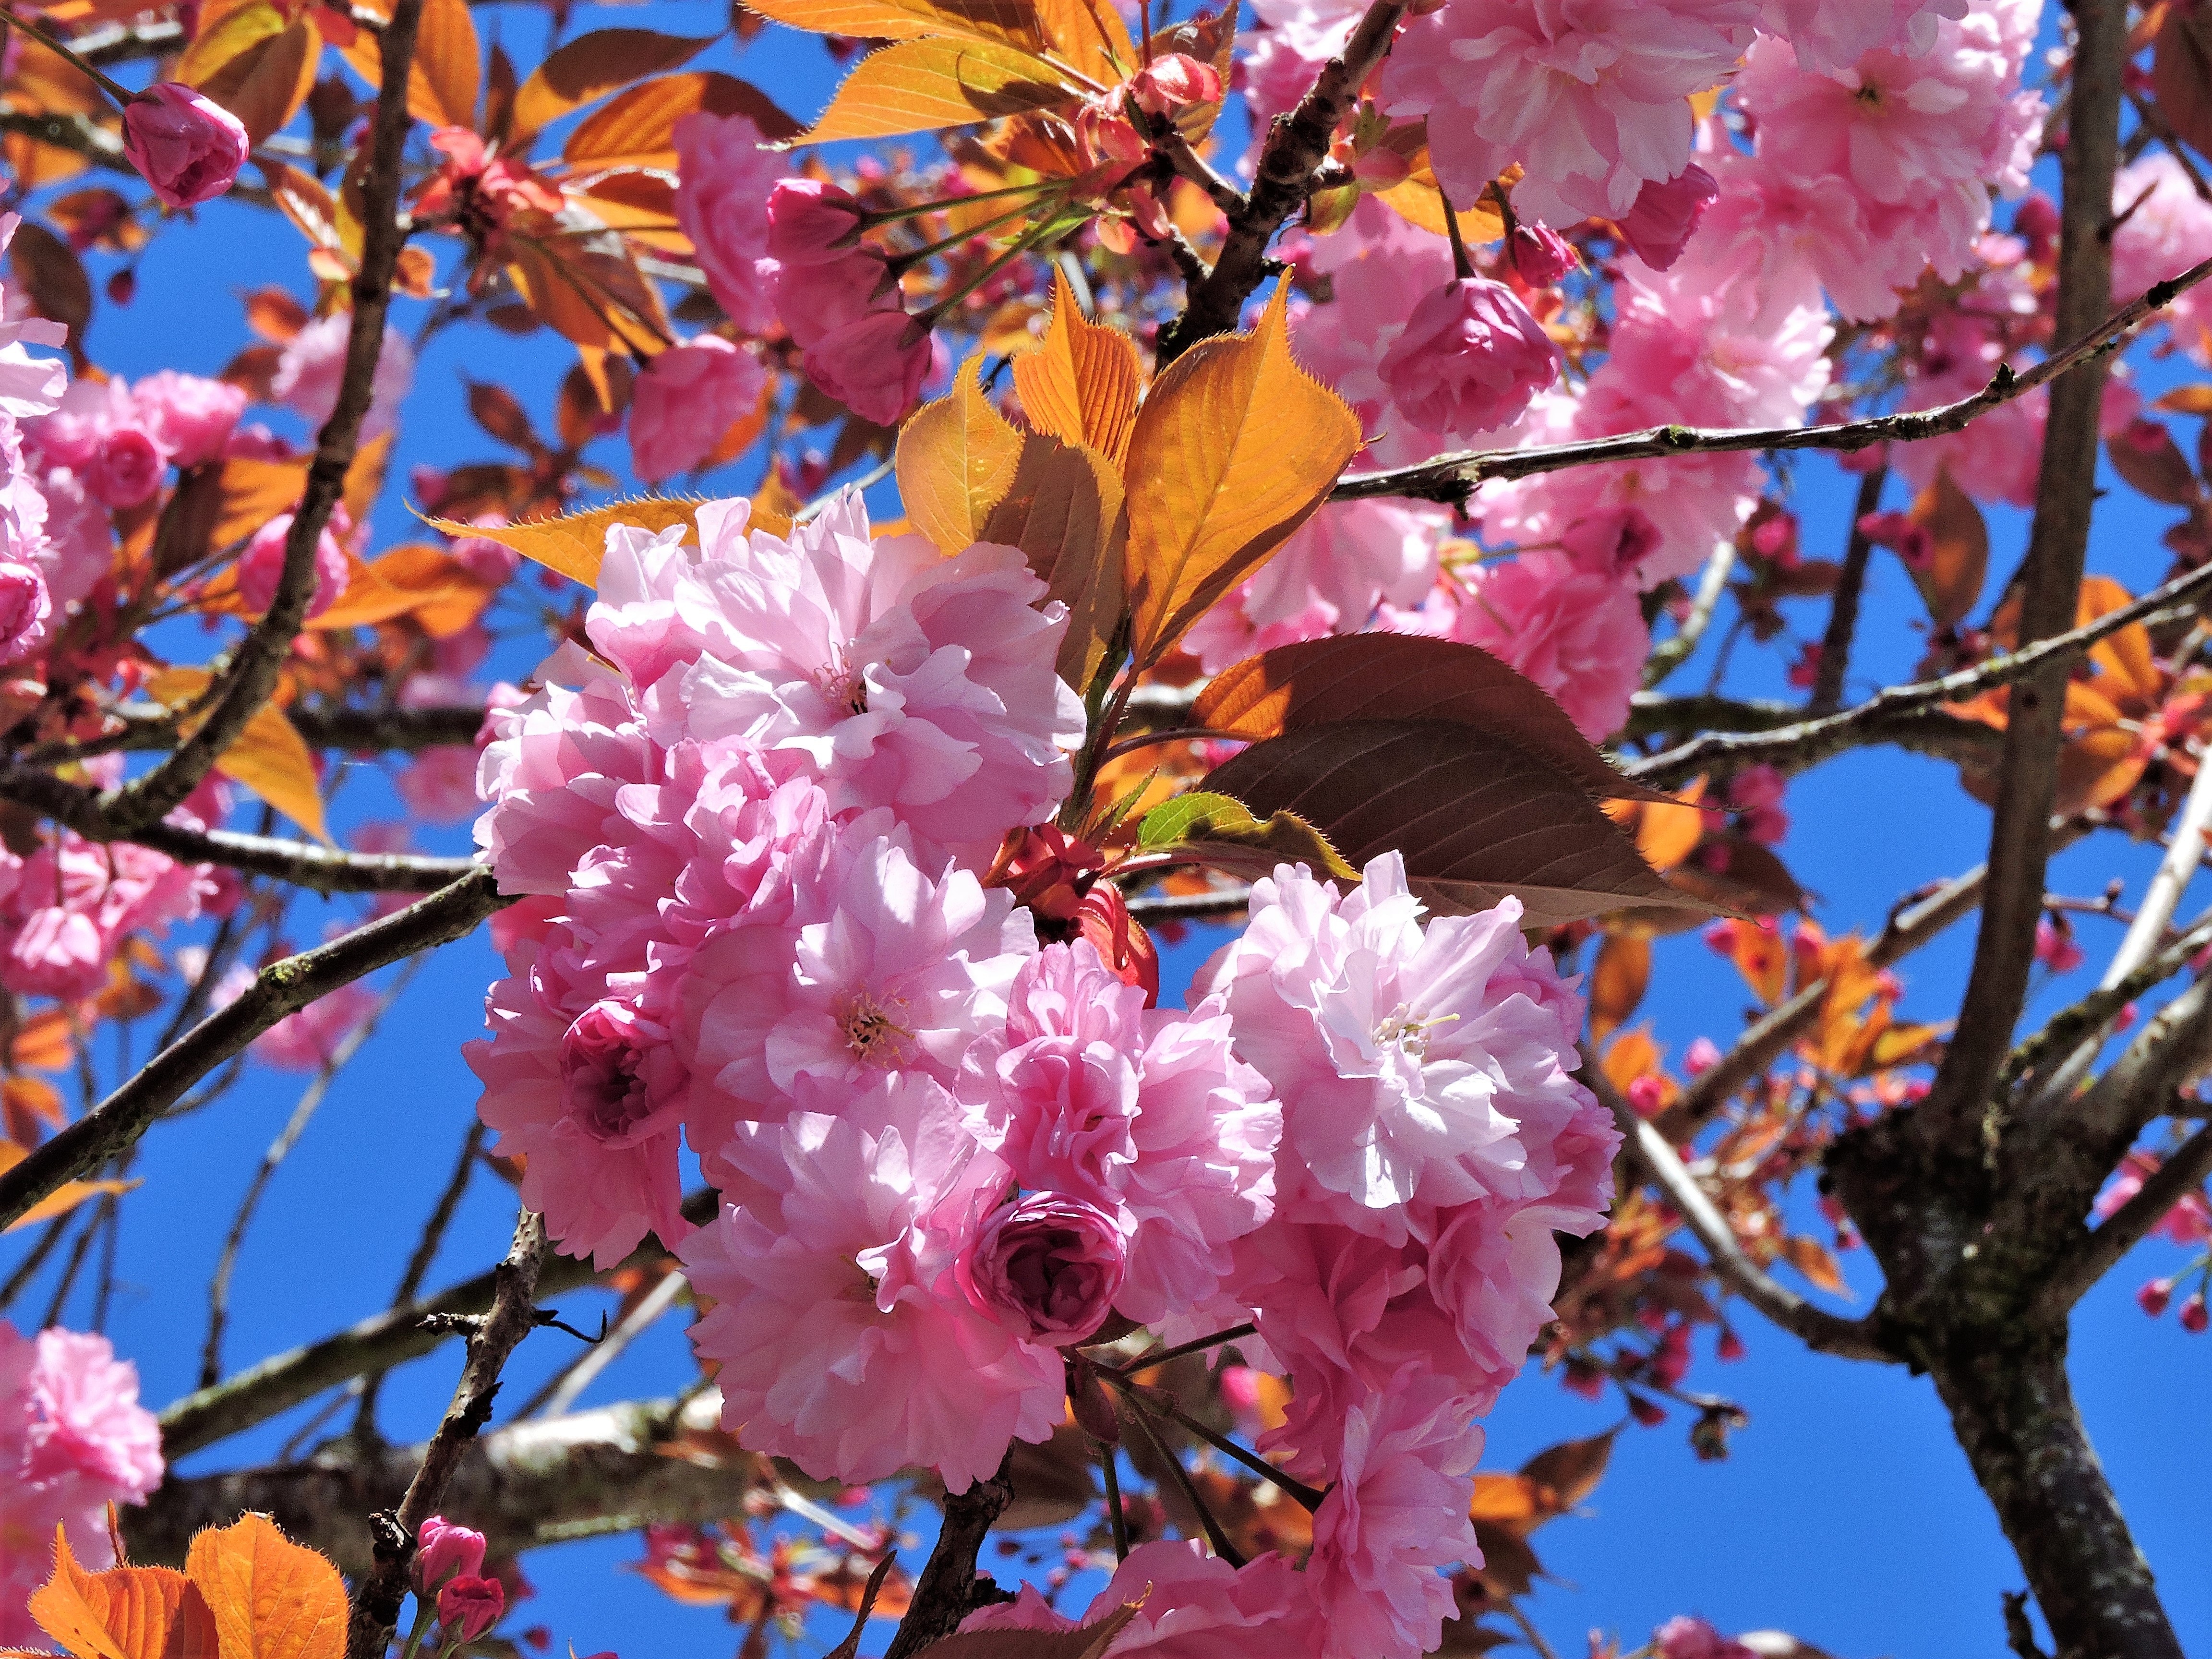
tree, nature, branch, blossom, plant, sky, leaf, flower, petal, bloom, spring, produce, autumn, blooming, pink, flora, season, cherry blossom, blue sky, shrub, flowering plant, woody plant, land plant